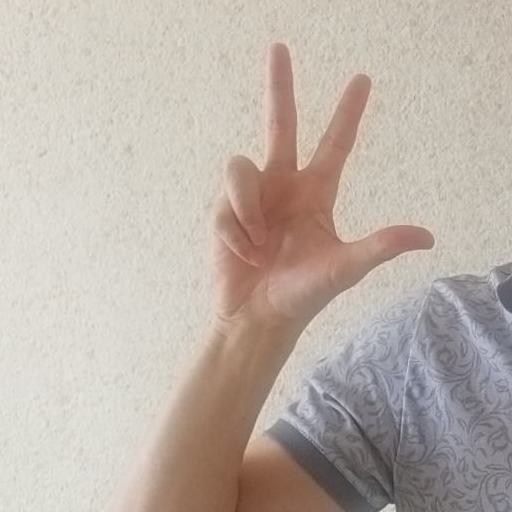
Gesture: three2